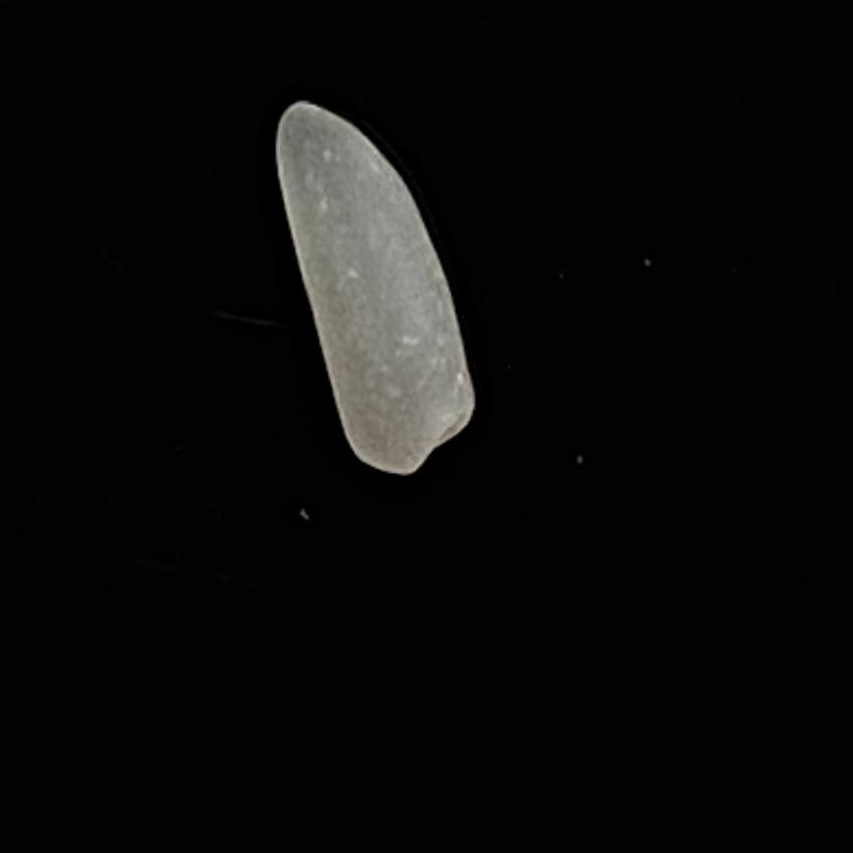
Rice variety: Shampakatari